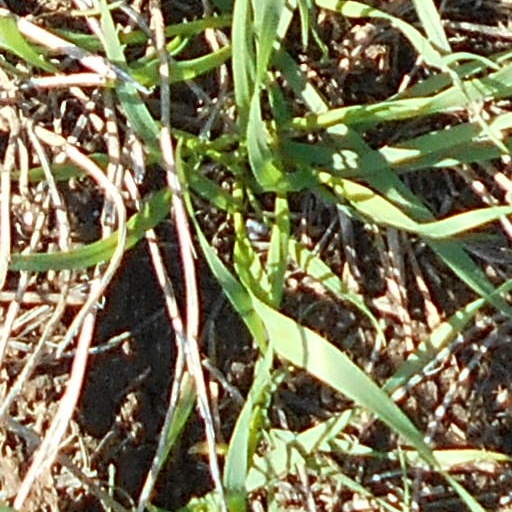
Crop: wheat